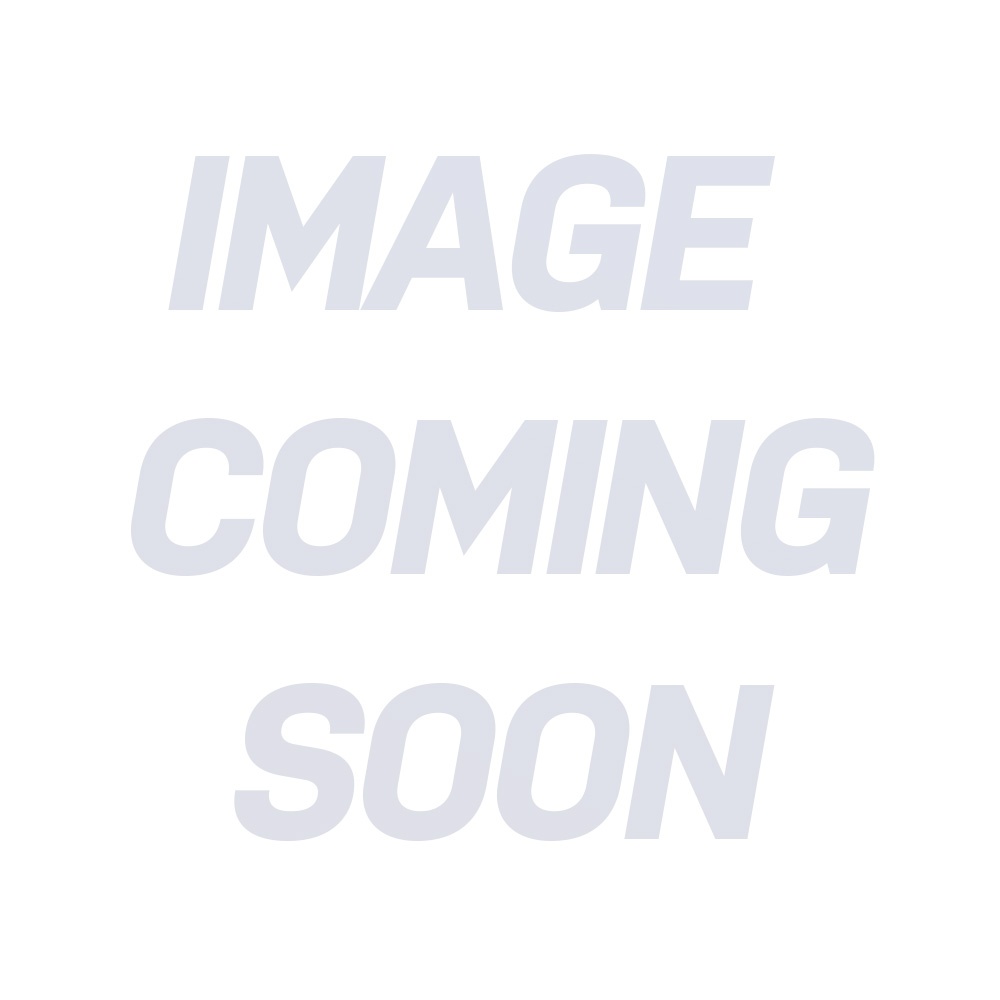
BLUR B-20 SPARES
Brand: Blur Goggles
Category: Sporting Goods > Outdoor Recreation > Winter Sports & Activities > Skiing & Snowboarding > Ski & Snowboard Goggle Accessories